Mark Lancaster, Baron Lancaster of Kimbolton

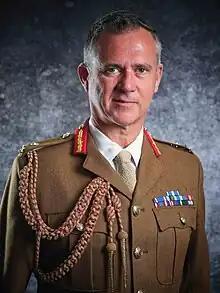
Maj Gen Mark Lancaster TD PC

Lancaster was commissioned a second lieutenant in the Corps of Royal Engineers on 4 December 1988, holding a Short-Service Limited Commission (SSLC). Between 1988 and 1990 Lancaster served in the British Army on an extended SSLC in Hong Kong with the Queen's Gurkha Engineers before going to university. On 1 March 1990, he transferred his commission to the Army Reserve and was promoted lieutenant on 1 July 1991. He was promoted captain on 1 June 1997 (seniority from 16 October 1995), with promotion to major on 13 May 2004 (seniority from 1 March 2002). and commanded an Explosive Ordnance Disposal unit.